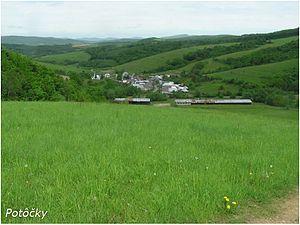
Potôčky est un village de Slovaquie situé dans la région de Prešov.